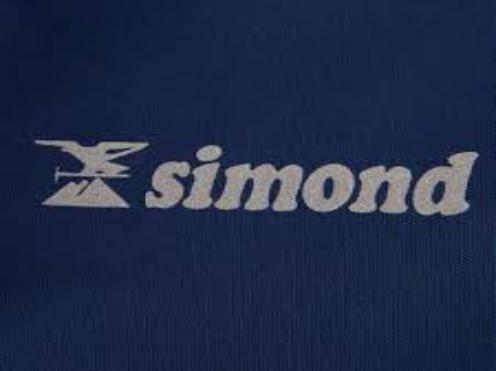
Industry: Clothes